Seven Bishops

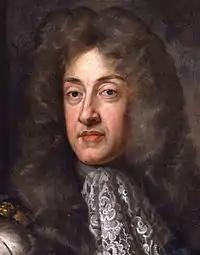
James II; attempts to impose the Declaration of Indulgence destroyed his support base

Despite his Catholicism, James II became king in February 1685 with widespread support in all three kingdoms, resulting in the rapid defeat of the 1685 Monmouth Rebellion in England and Argyll's Rising in Scotland. Less than four years later, he was forced into exile; although religious toleration was the ostensible issue, historians generally view it as the continuation of a century-long struggle for control between Crown and Parliament, which included the 1638–1651 Wars of the Three Kingdoms. His measures for the relief of Catholics were inopportune: after the October 1685 Edict of Fontainebleau revoked tolerance for French Protestant Huguenots, over 200,000–400,000 went into exile, 40,000 settling in London. The killing of 2,000 Vaudois Protestants in 1686 and French territorial expansion under Louis XIV reinforced fears that Protestant Europe was threatened by a Catholic counter-reformation.